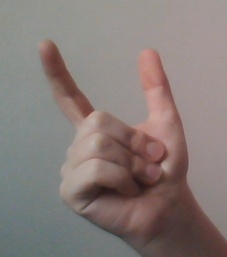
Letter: nun